Katarzyna Skowrońska-Dolata

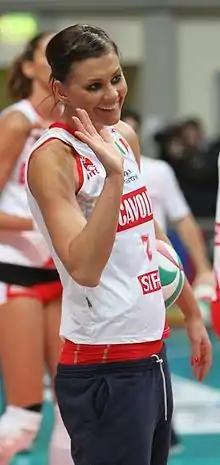
Skowrońska as a player of Scavolini Pesaro in 2010.

Skowrońska-Dolata began her career as an attacker at the club Skra Warszawa, where her coach was Teofil Czerwiński. In 2003 she debuted in the Polish national team. During her debut season she won the title of European Champion 2003 in Ankara, Turkey.